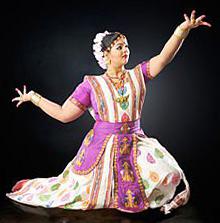
Dance form: sattriya